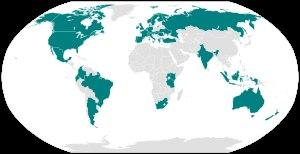
Popstars est une émission de télé réalité créée à l'origine en Nouvelle-Zélande, où elle a conduit à la création du groupe TrueBliss en avril 1999. Elle a ensuite été adaptée et diffusée dans plusieurs pays. Elle est à l'origine du concept de Pop Idol de Simon Fuller et a inspiré d'autres concepts d'émission du même genre.